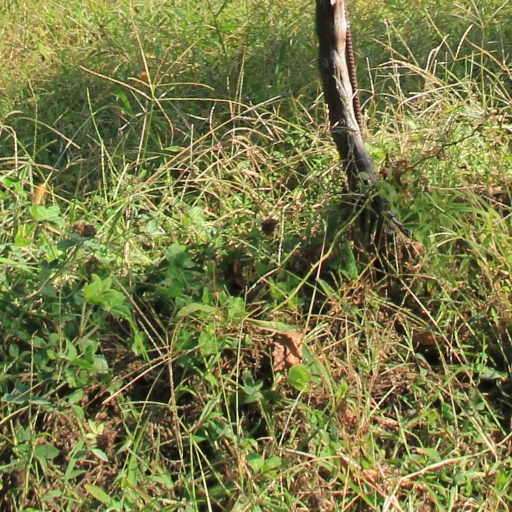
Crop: grape